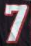
Number: 7